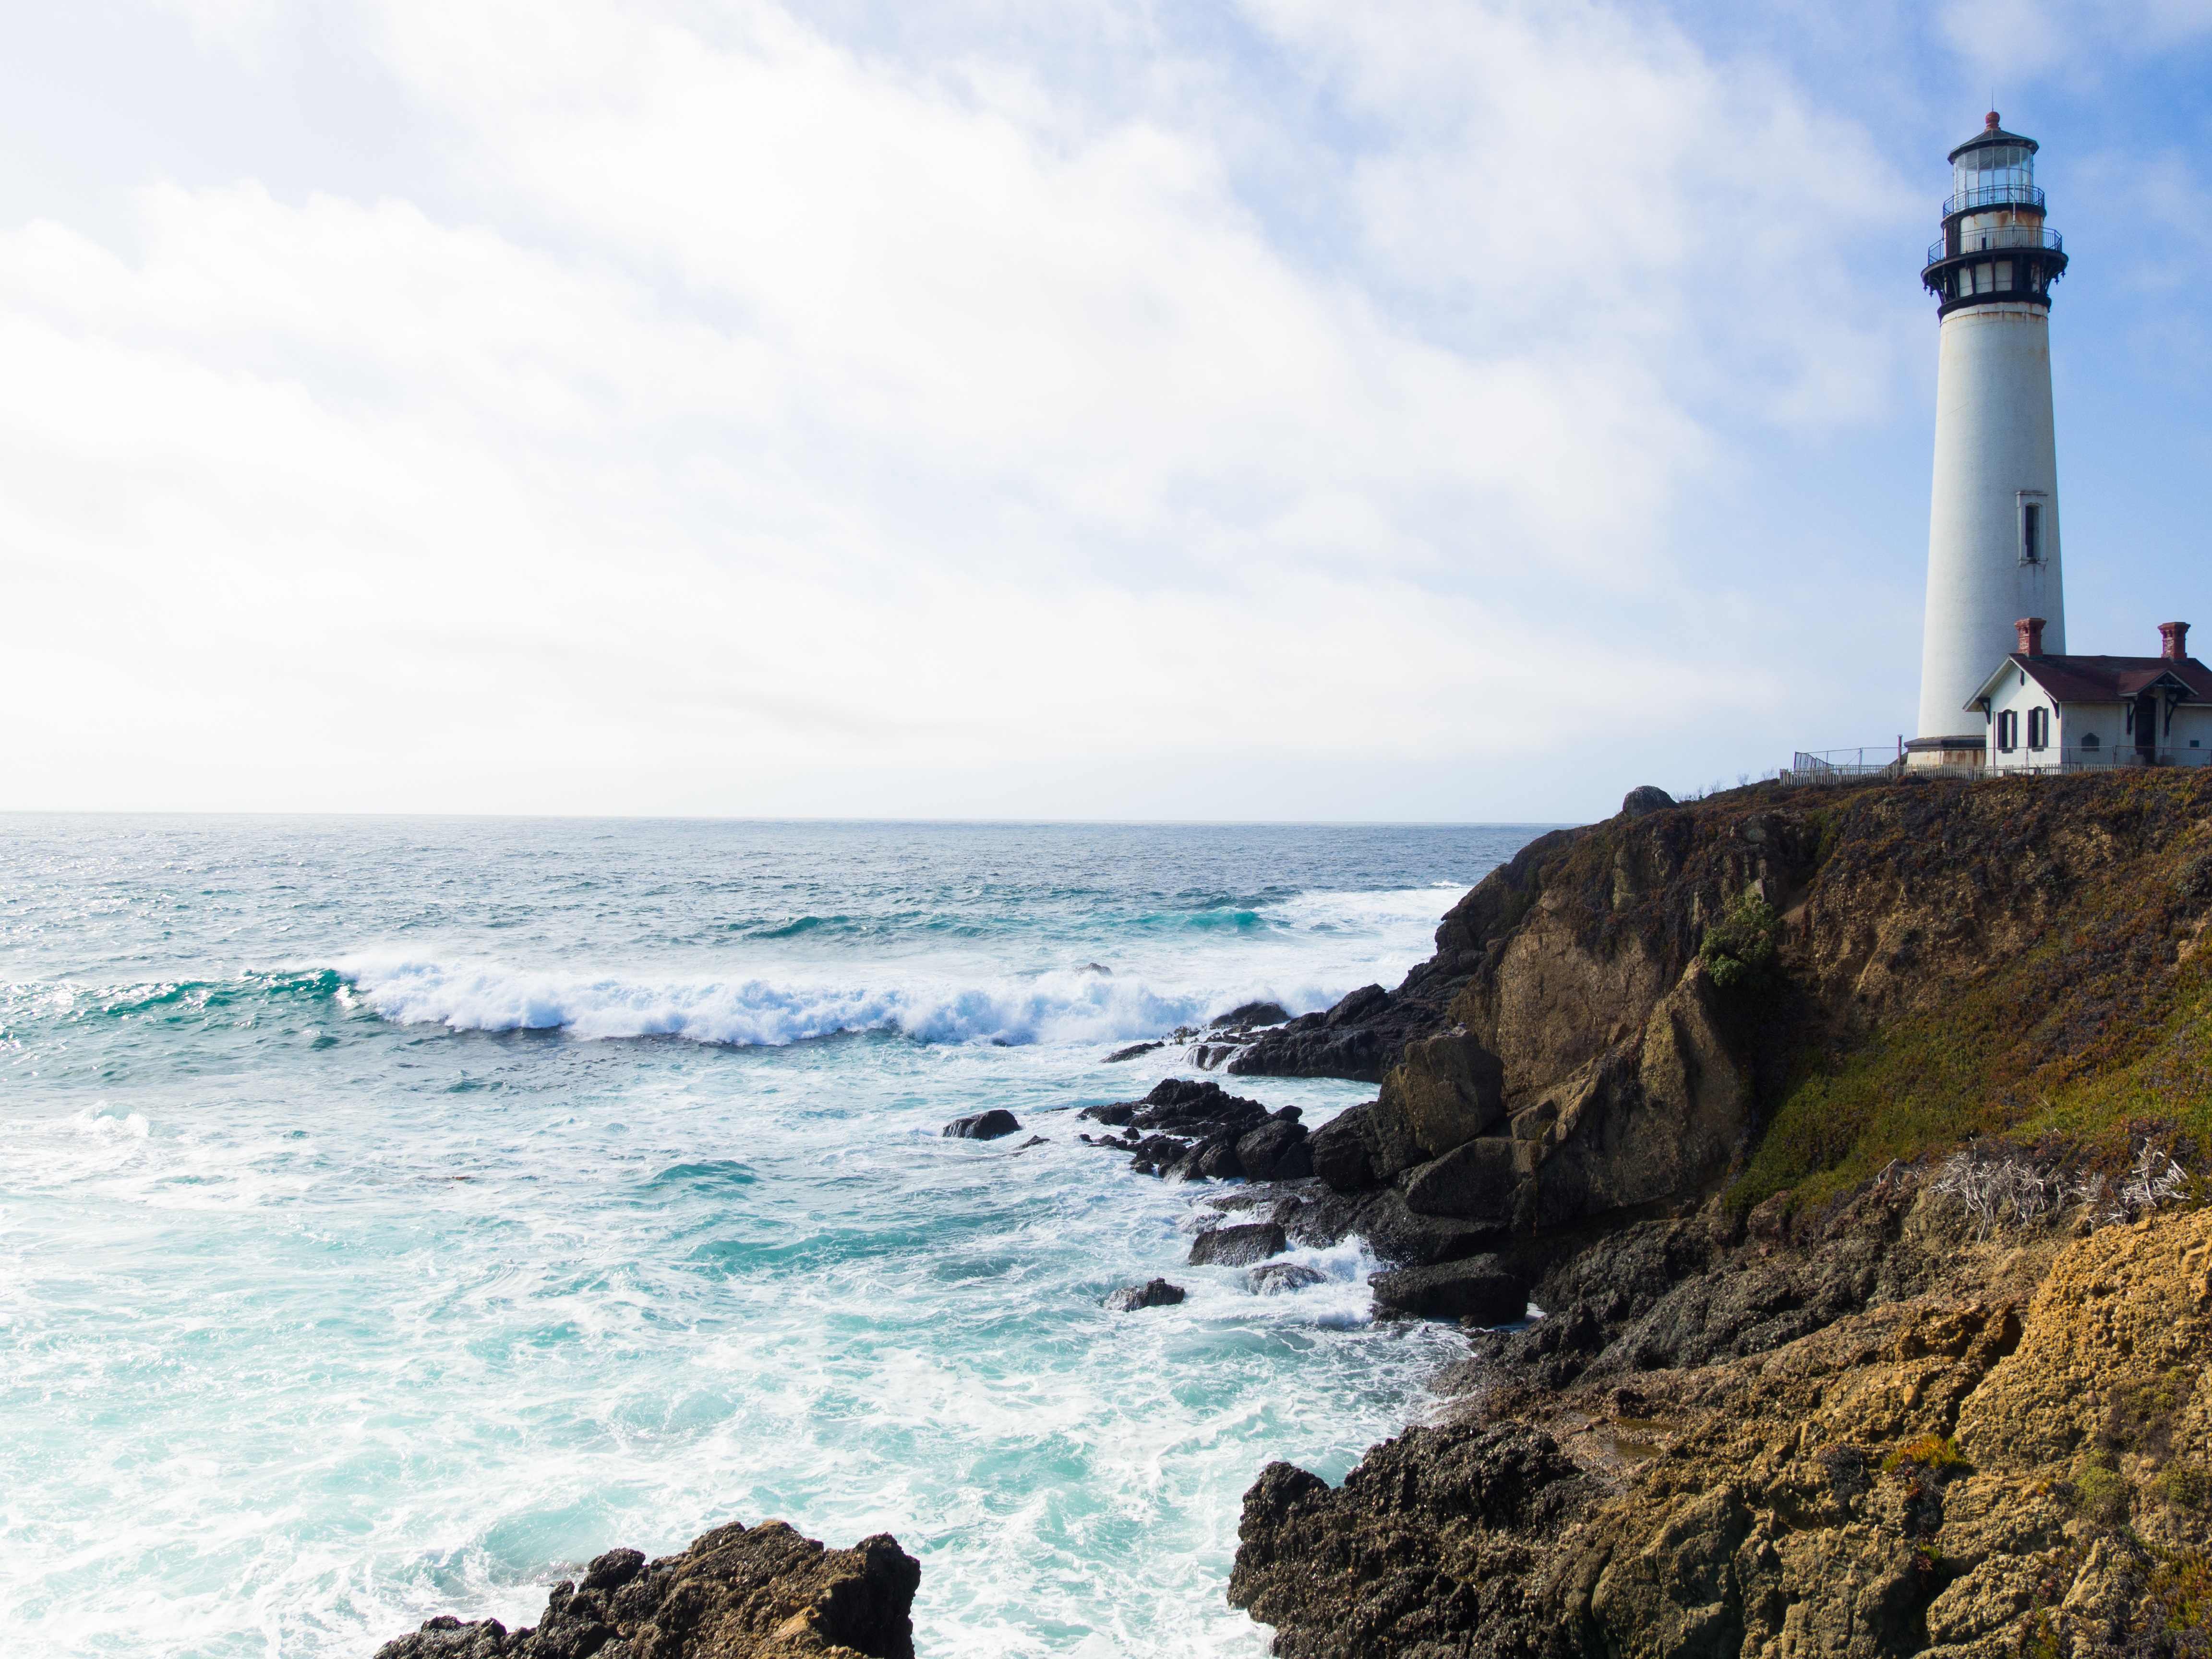
beach, sea, coast, water, rock, ocean, lighthouse, shore, wave, cliff, cove, tower, bay, terrain, wafe, headland, cape, wind wave